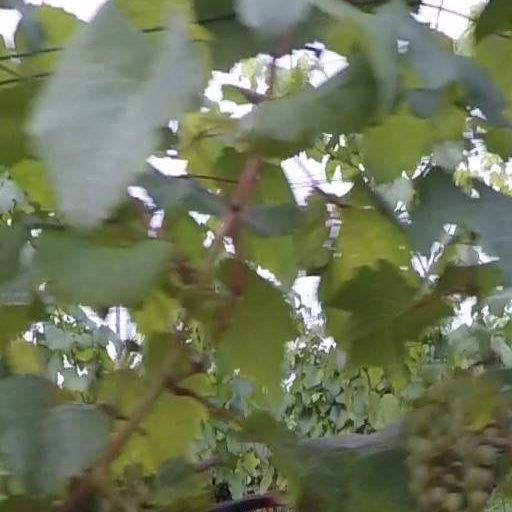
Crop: grape